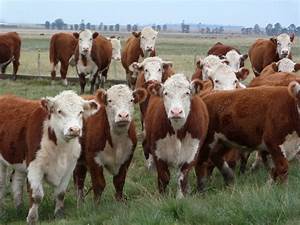
Label: cow